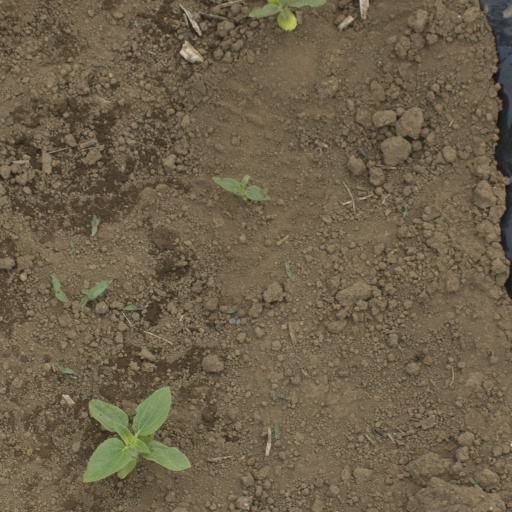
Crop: Jerusalem artichoke